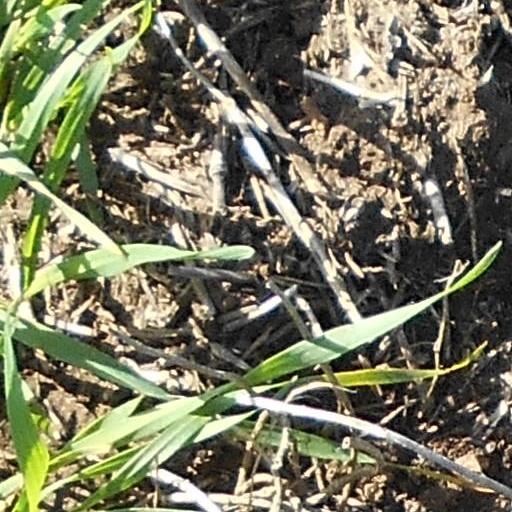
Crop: wheat